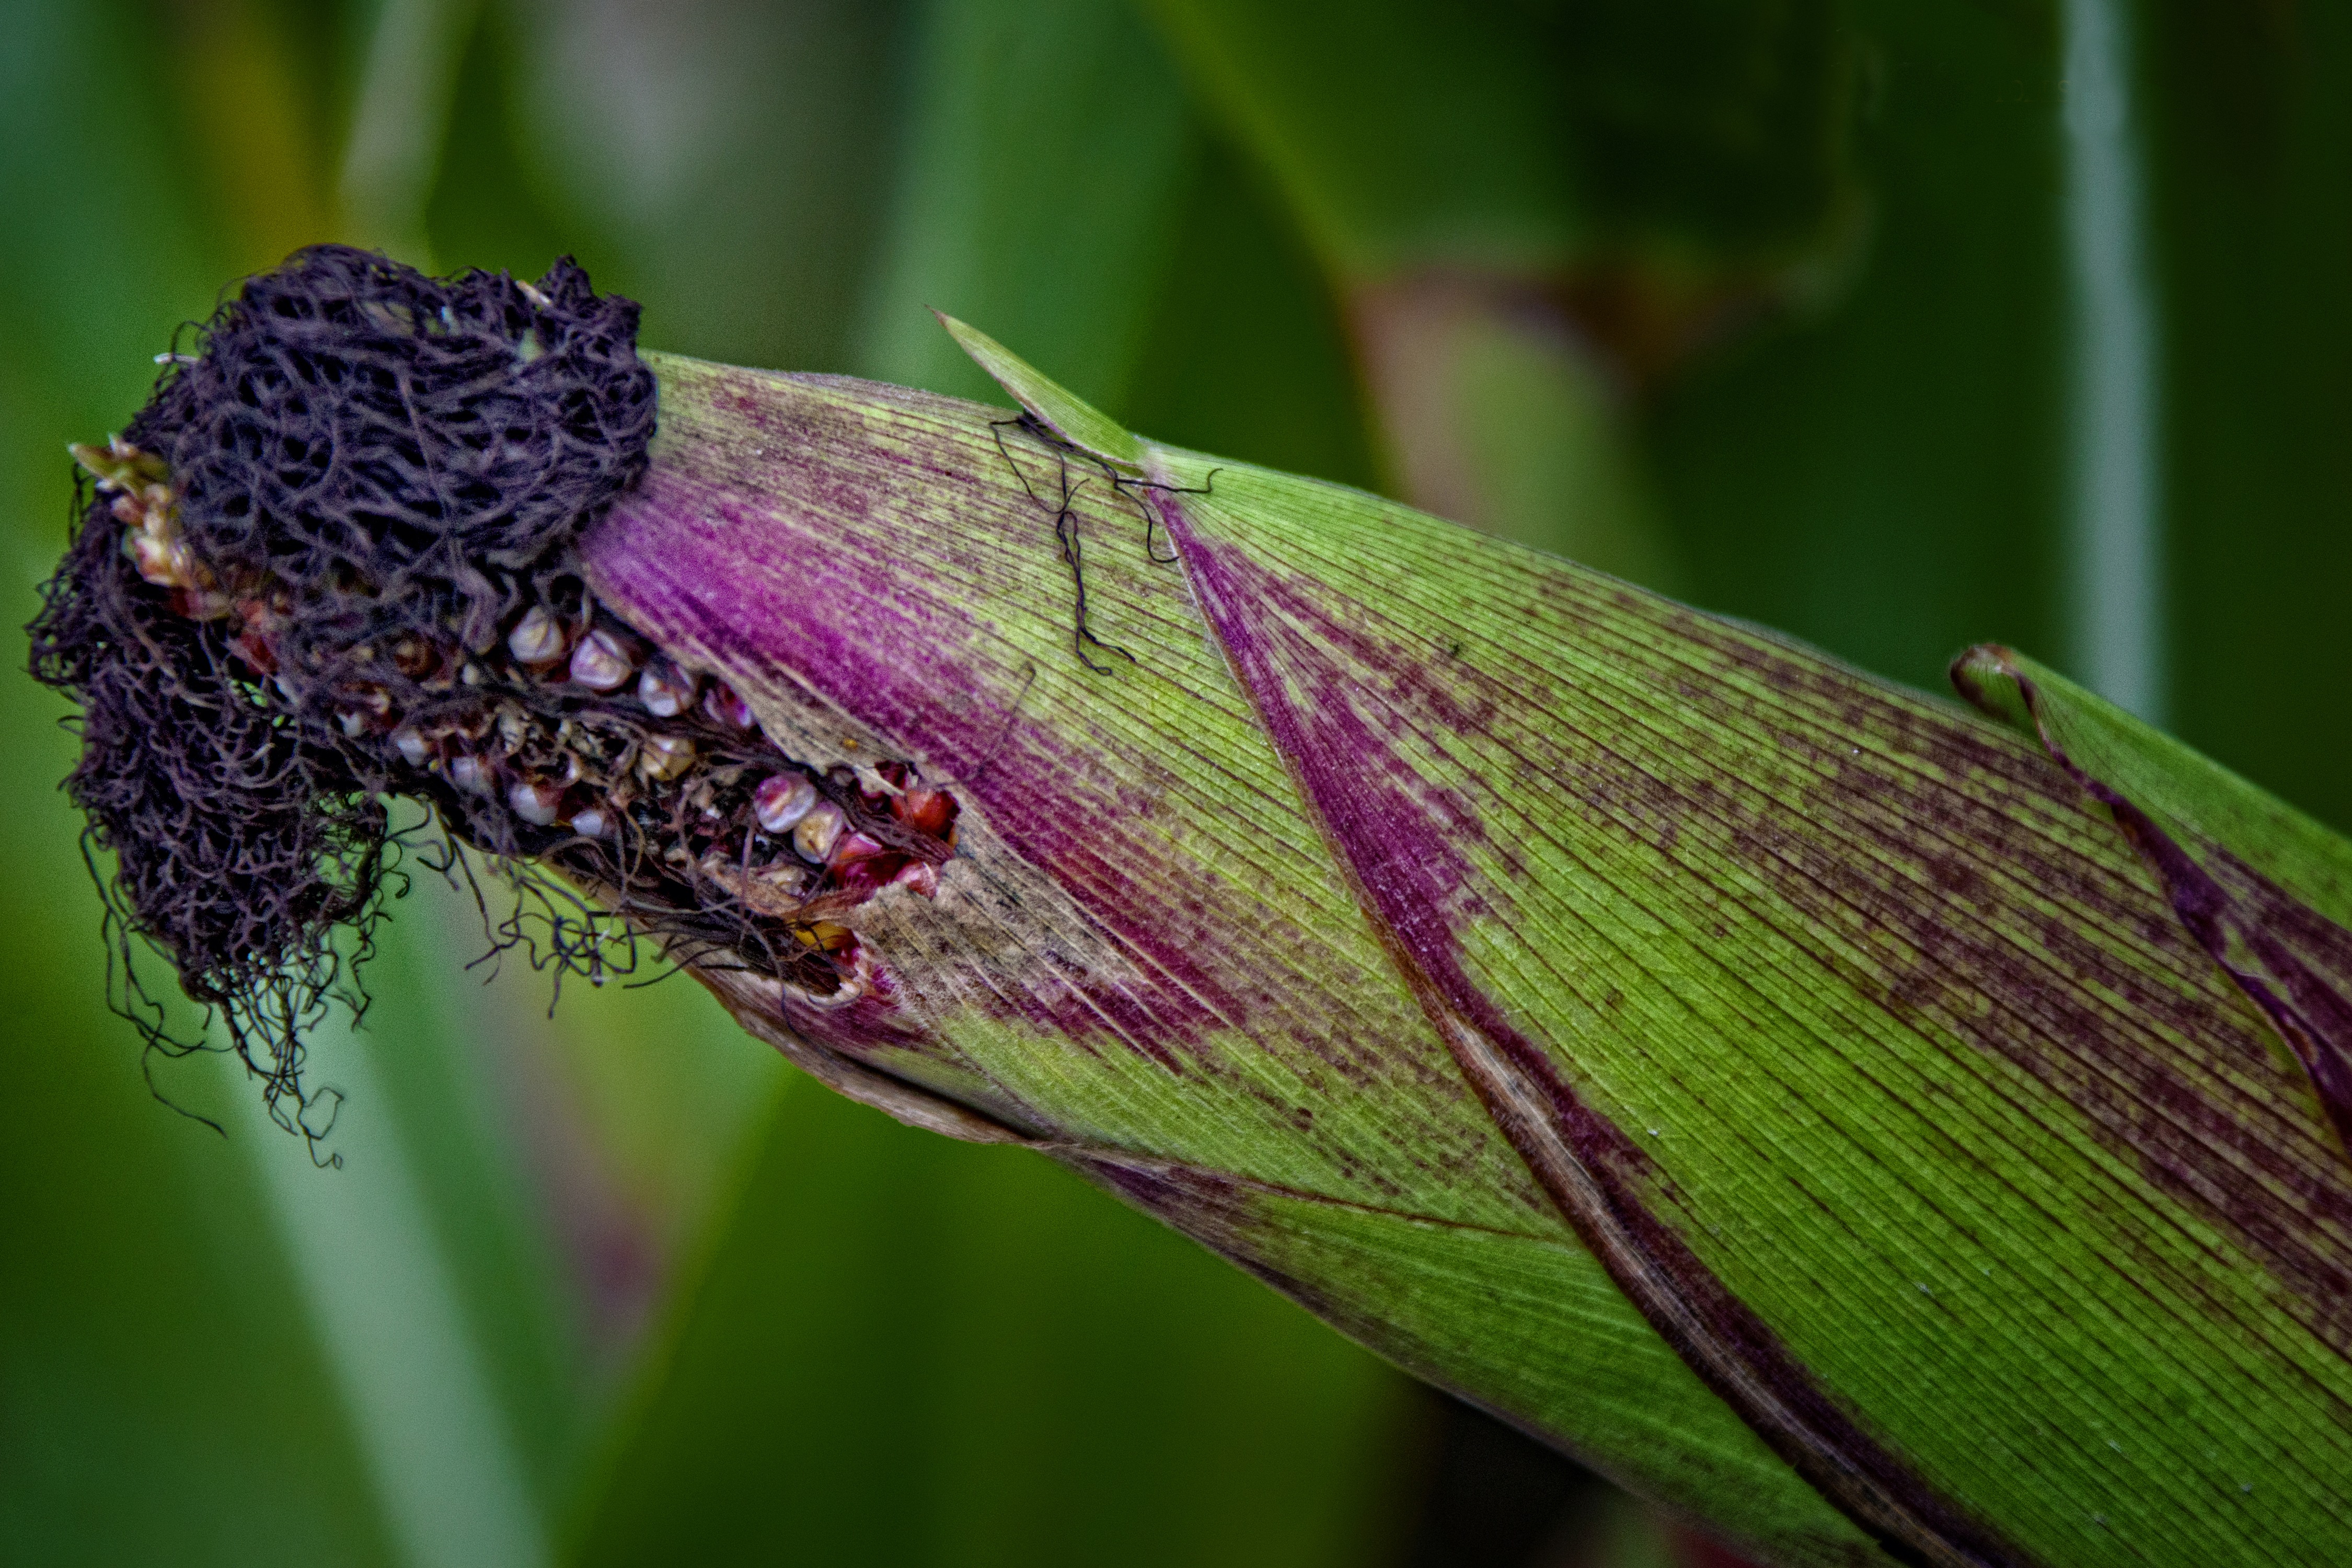
plant, field, wildlife, insect, close, flora, close up, cornfield, macro photography, corn on the cob, corn cob, grass family, plant stem, membrane winged insect, plant pathology